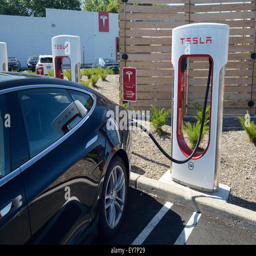
electric car charging station with a sedan plugged in .